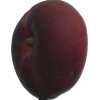
Label: nectarine_flat